Jair Bolsonaro

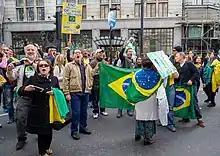
Bolsonaro supporters in London, October 2018

According to political pundits, Bolsonaro moderated his tone early in the campaign, taking a less aggressive and confrontational style. Economically, he started to support less government intervention in the economy (in contrast to the past, when he defended developmentalist policies). On the other hand, he maintained his tough stance on crime and his defence of "traditional family values". Bolsonaro also said he planned to cut taxes across the board, particularly on inheritances and businesses, to generate growth and tackle unemployment. He also promised more austerity measures and cuts in government spending, but had difficulty naming the areas where he would make cuts. He also said he would work to diminish the federal government's size and bureaucracy by enacting a wide variety of deregulation measures. Bolsonaro's promises to restore security amid record high crime and to stamp out Brazil's rampant political corruption won him huge popular support. In October, he announced he would name Paulo Guedes, a liberal economist, as his finance minister.